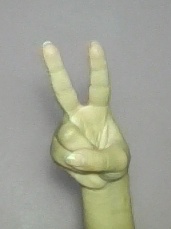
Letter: taa